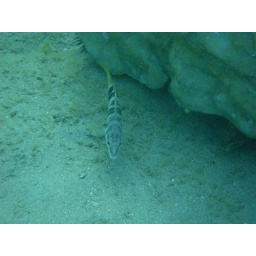
A fish under the rock and another near it